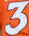
Number: 3